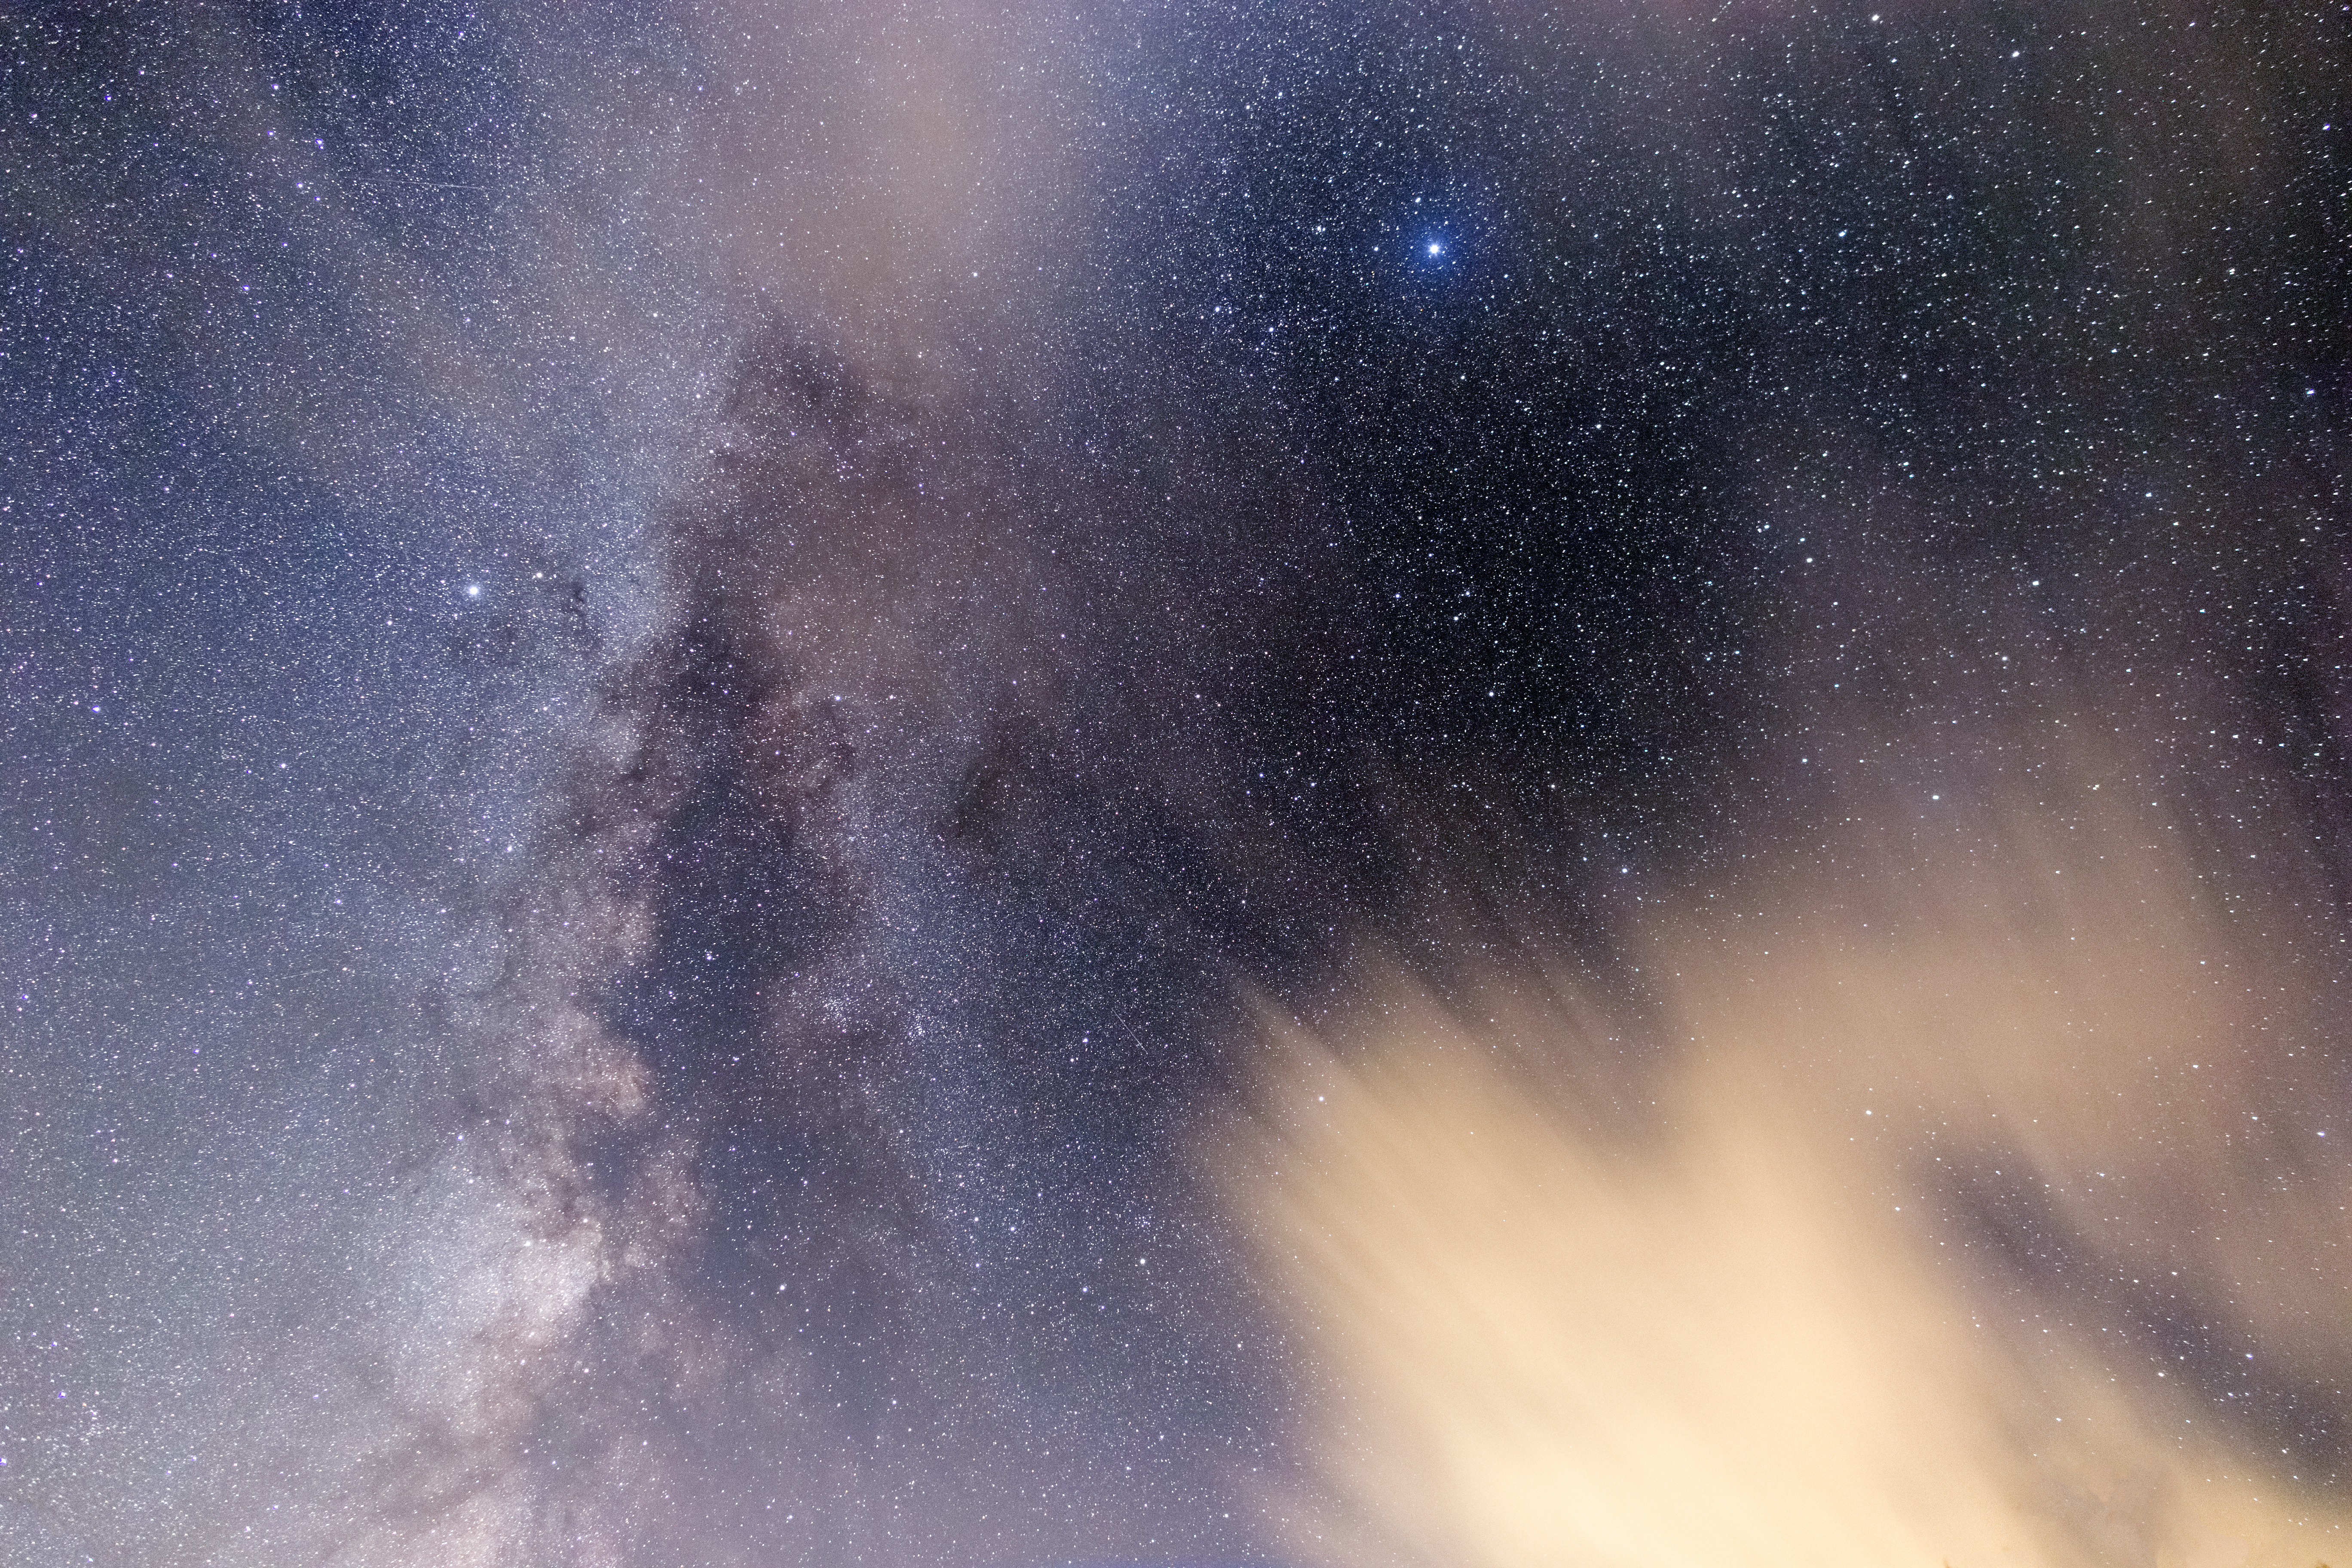
sky, atmospheric phenomenon, atmosphere, astronomical object, outer space, space, night, galaxy, water, astronomy, star, universe, cloud, milky way, meteorological phenomenon, science